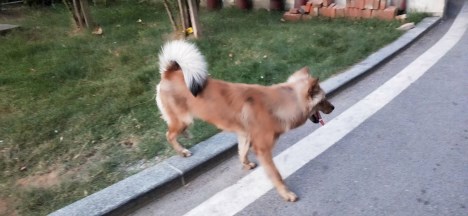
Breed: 3336-n000121-chinese_rural_dog